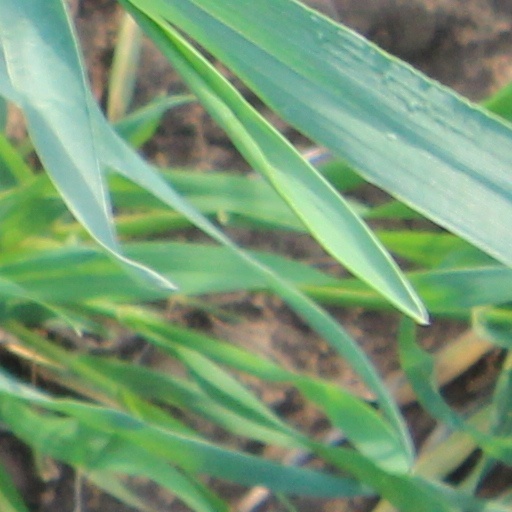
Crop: wheat